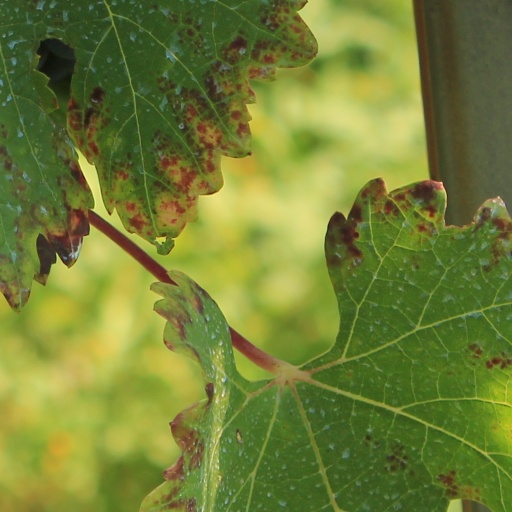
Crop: grape